The Heart of Gaming

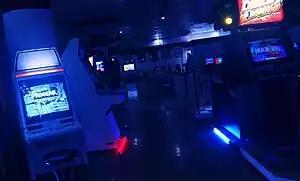
Arcade machines at The Heart of Gaming

The Heart of Gaming is an amusement arcade in London. The arcade's most recent venue opened in 2019 on North End, Croydon.